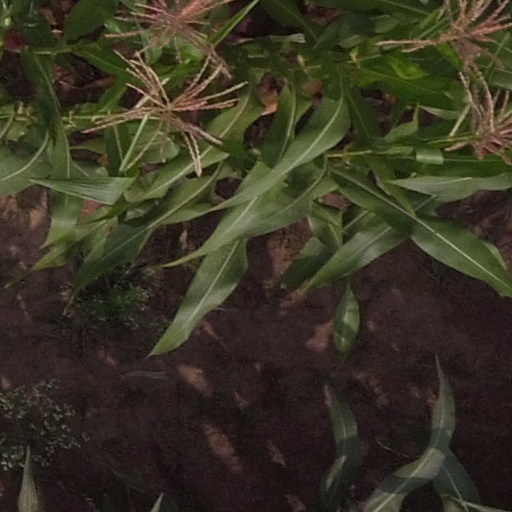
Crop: maize; corn